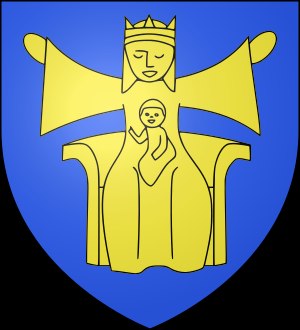
Bischwiller
Byvåben
Bischwiller er en by og kommune i det nordøstlige Frankrig.